Bill "El Wingador" Simmons

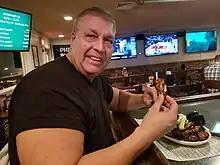
Bill "El Wingador" Simmons in 2019

William Simmons (born November 1, 1961), known as El Wingador, is a competitive eater, author, entrepreneur, speaker and former member of the International Federation of Competitive Eating (IFOCE). Simmons achieved notoriety after winning Philadelphia's Sports Radio 94 WIP's Wing Bowl in January, 1999. Simmons eventually went on to win the competition five times (Wing Bowl IX, X, XI and XIII) between 1999 and 2005, becoming the only eater in Wing Bowl history to accomplish that feat. During Wing Bowl 14 in February 2006, Simmons' was inducted into the Wing Bowl Hall of Fame, and his name appears on a banner in the rafters at Philadelphia's Wells Fargo Center, the site of Wing Bowl since Wing Bowl VIII in 2000. At the peak of his eating prowess, Simmons stood at 6’5” and weighed 290 pounds.